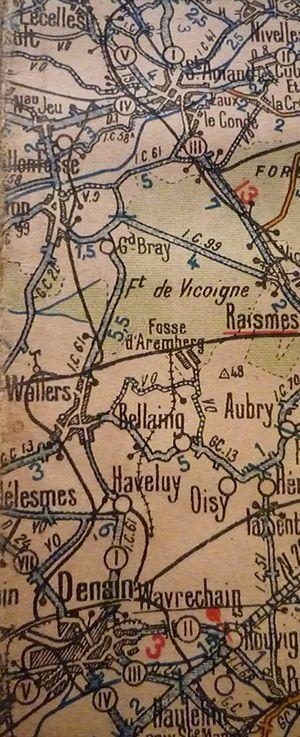
Tracé de l'ancienne Ligne Denain - Saint-Amand-les-Eaux, Nord-Pas-de-Calais, France